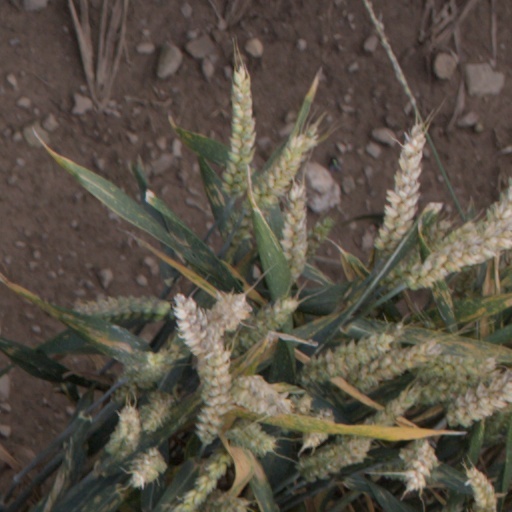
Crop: wheat